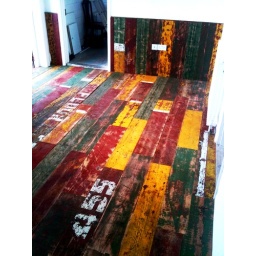
Layed in a suffolk beach house playroom